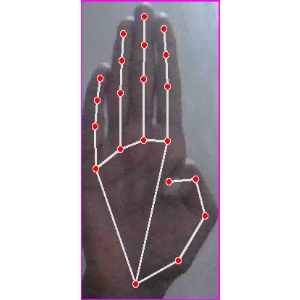
अक्षर: झ